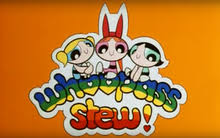
Portrait style: Cartoon Portrait